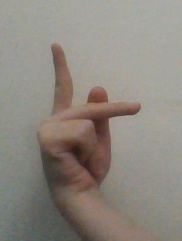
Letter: dha